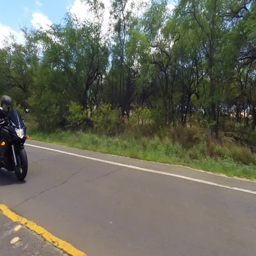
female biker , dressed in all black , riding bike on a sunny day with blue skies on the west coast , passing by beaches and sand